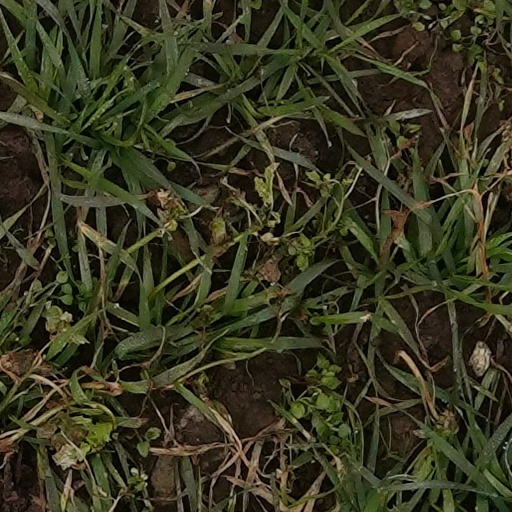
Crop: wheat